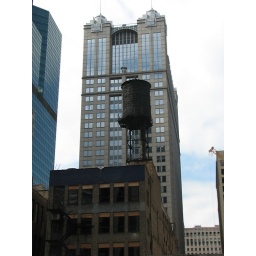
water in the sky